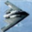
Label: airplane